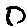
Label: 0